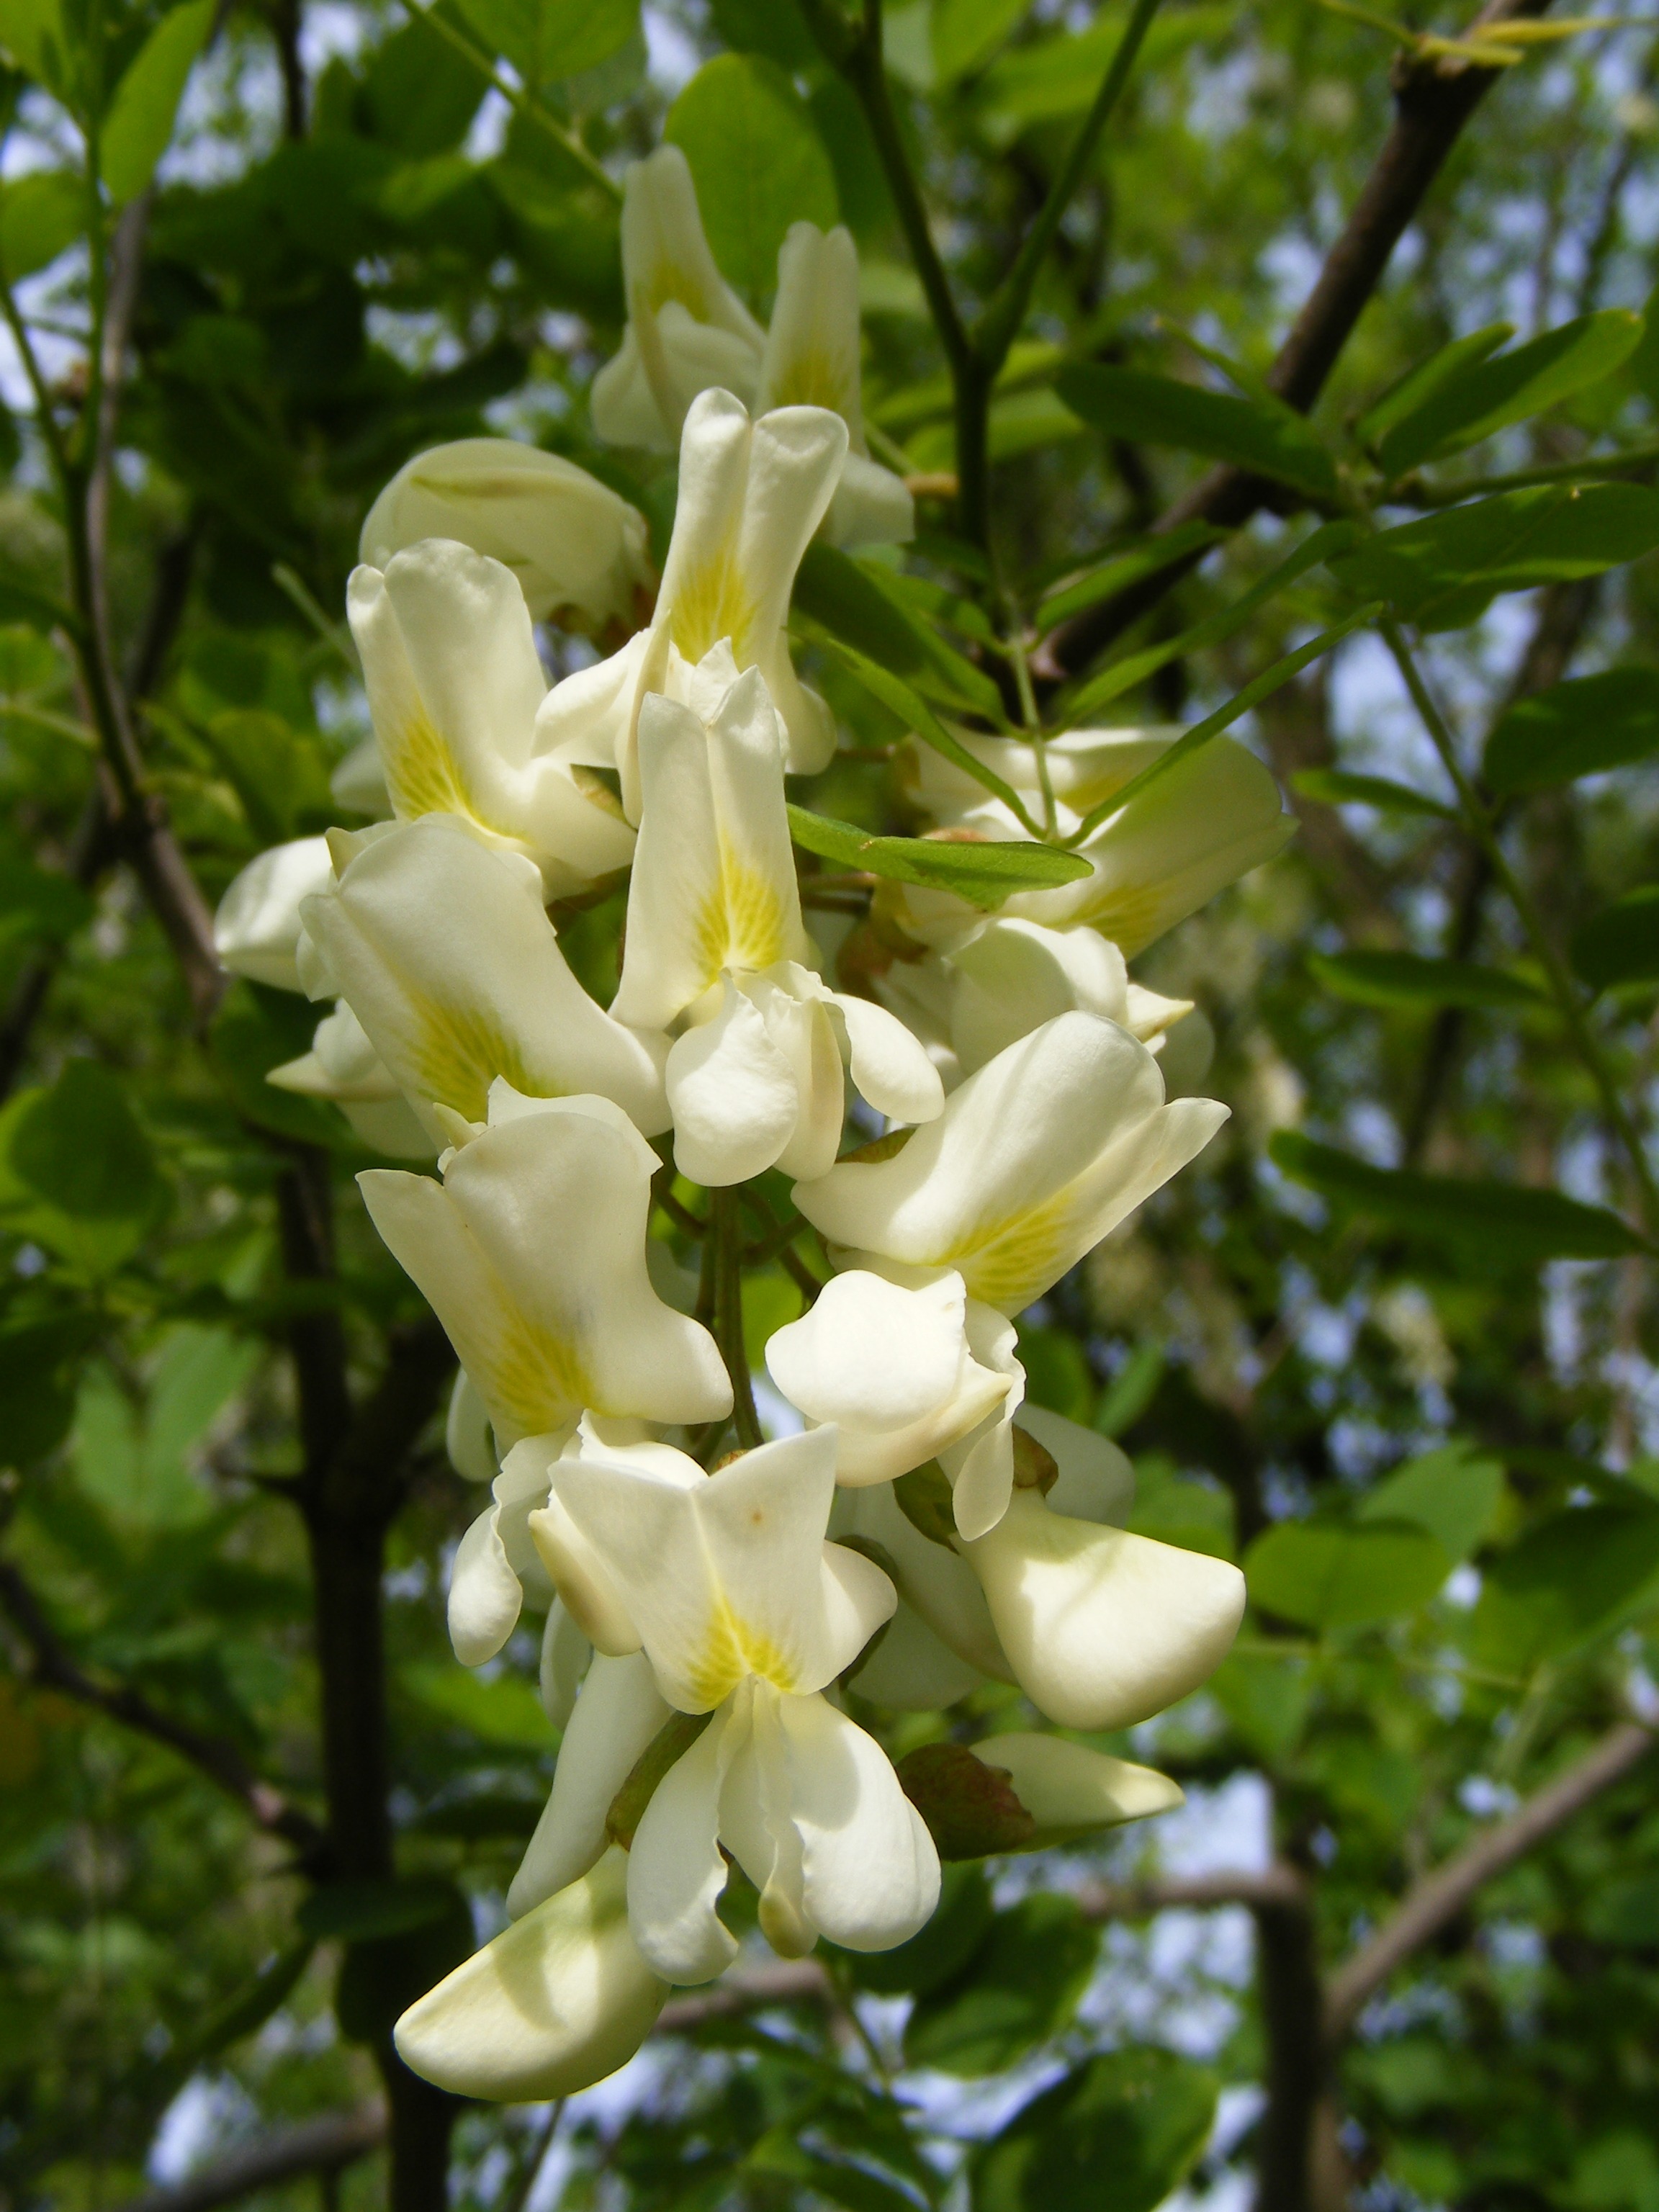
tree, nature, blossom, plant, flower, produce, evergreen, botany, black, flora, wildflower, flowers, shrub, acacia, locust, jasmine, flowering plant, fabaceae, faboideae, robinia, woody plant, land plant, pseudacacia